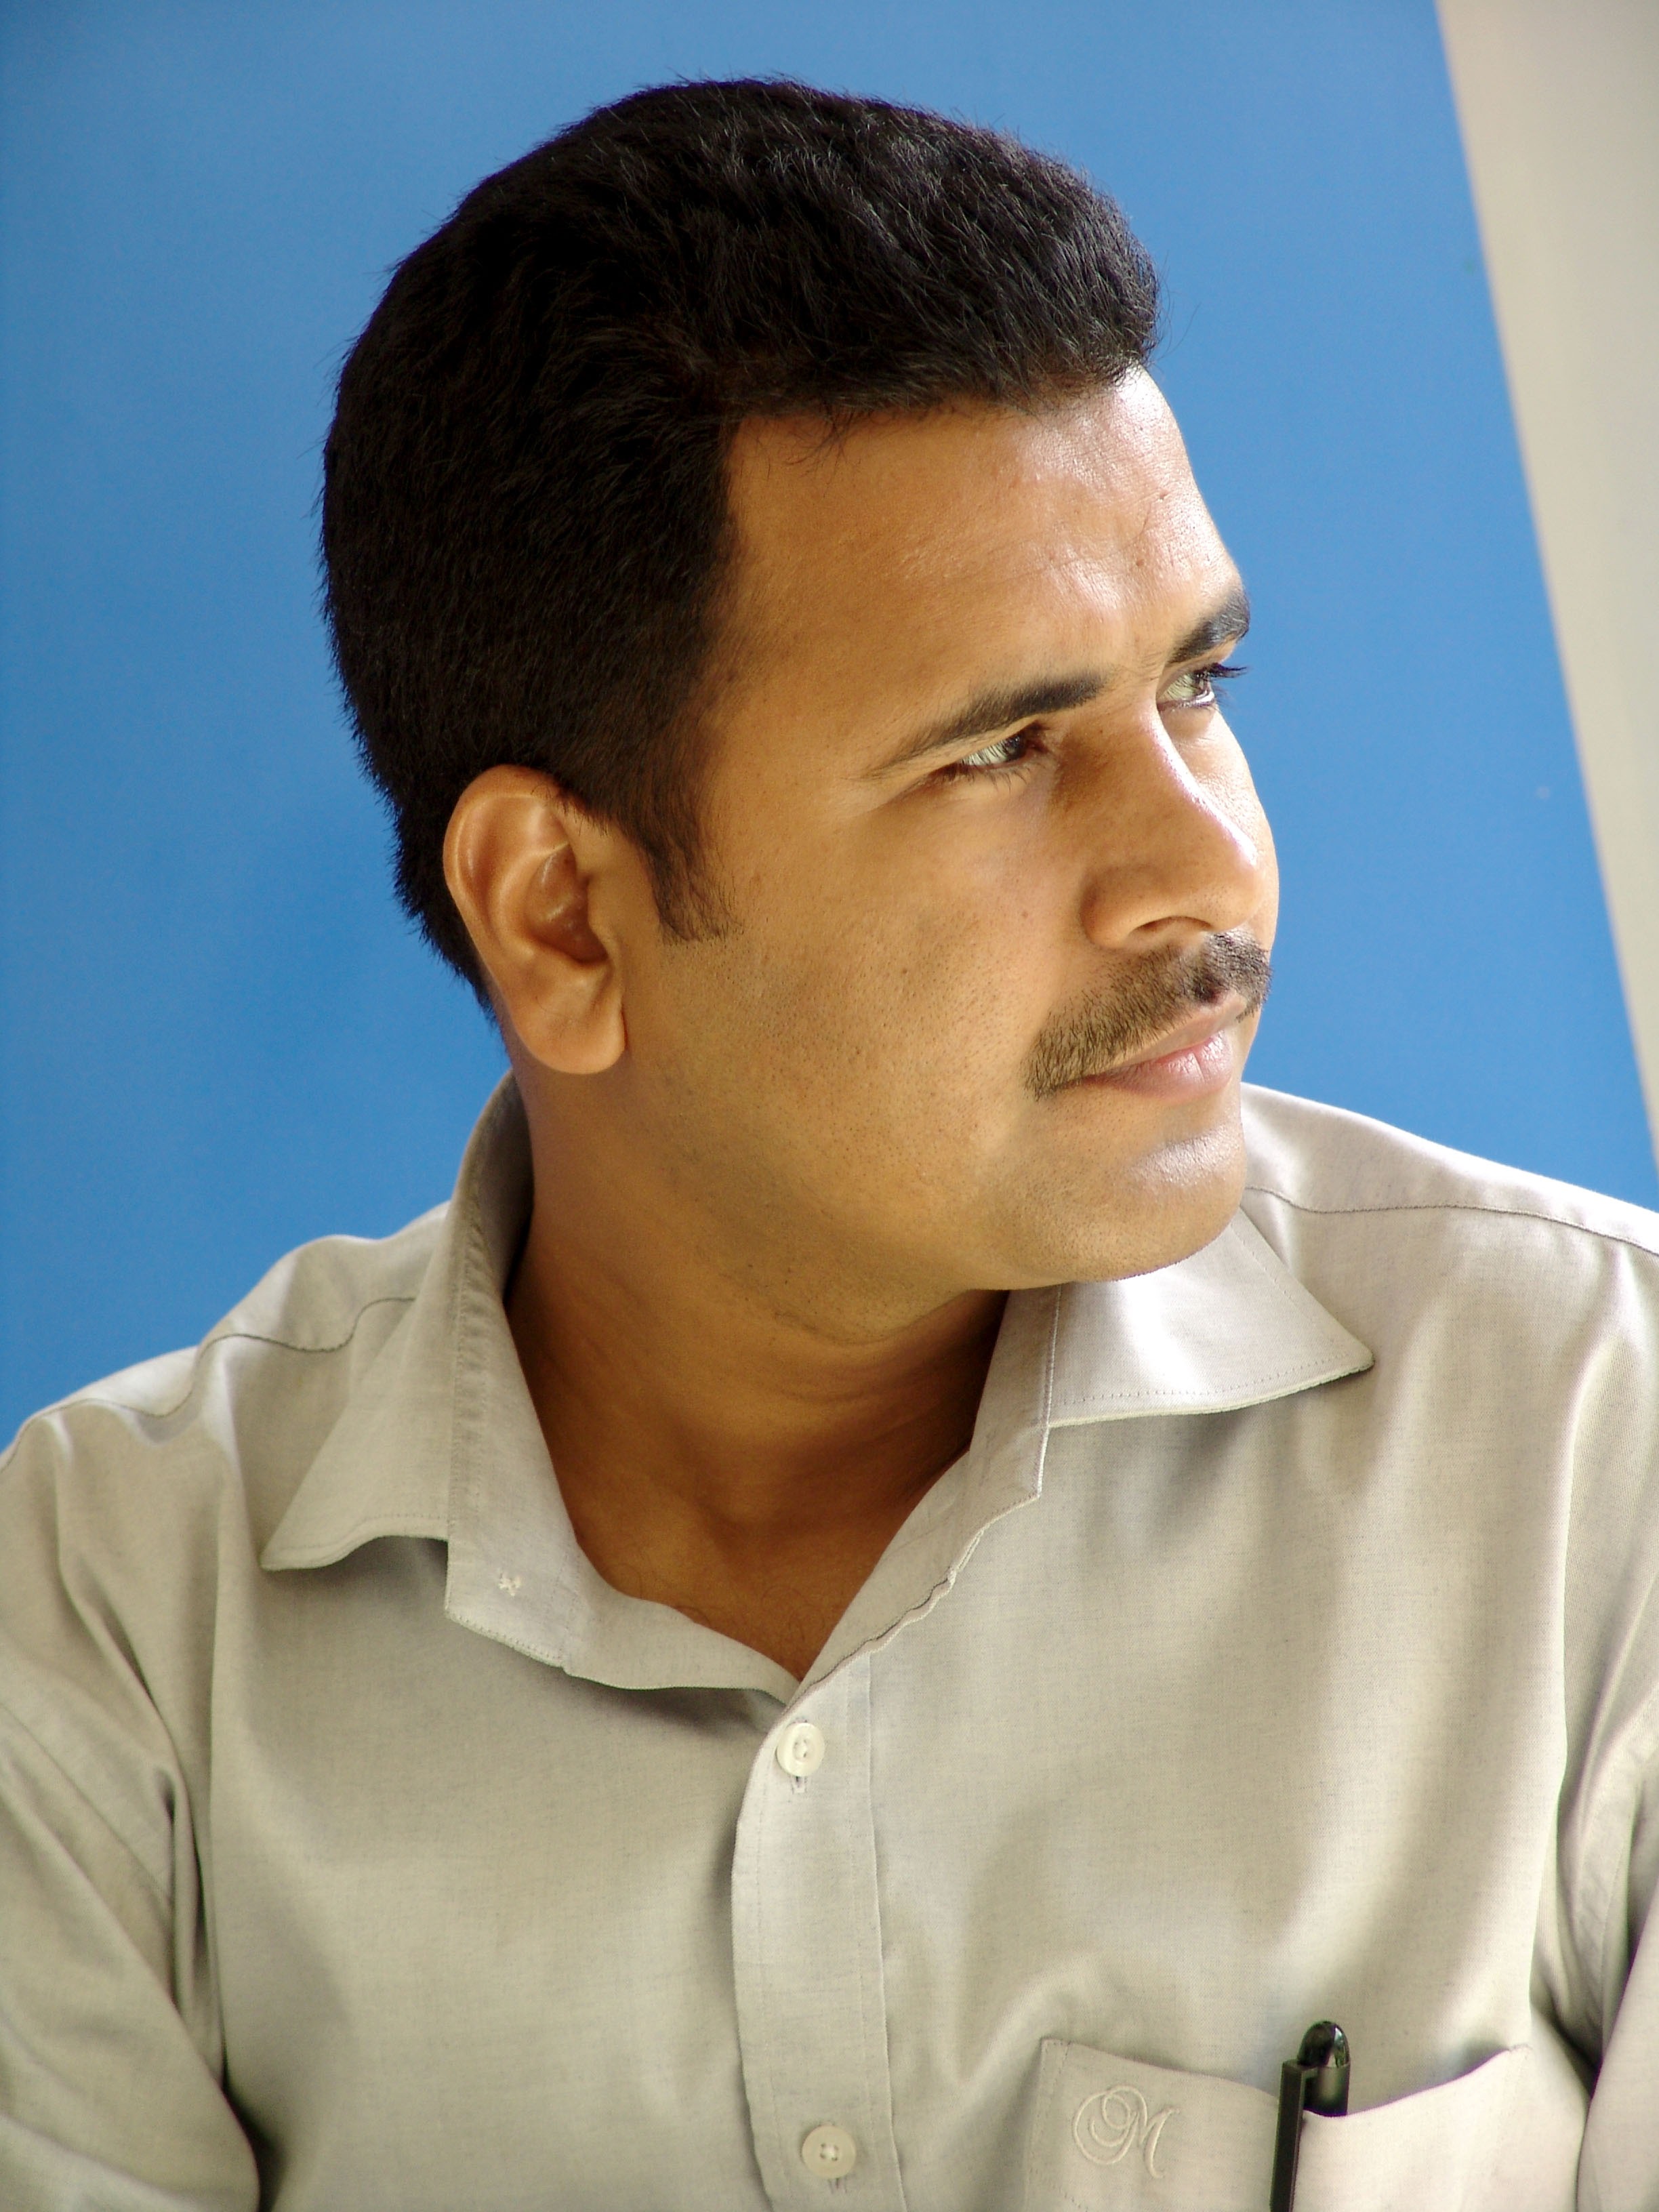
man, person, people, asian, portrait, human, blue, professional, hairstyle, face, outside, neck, look, detail, icon, template, bangladesh, forehead, middle age, jaw, chin, dress shirt